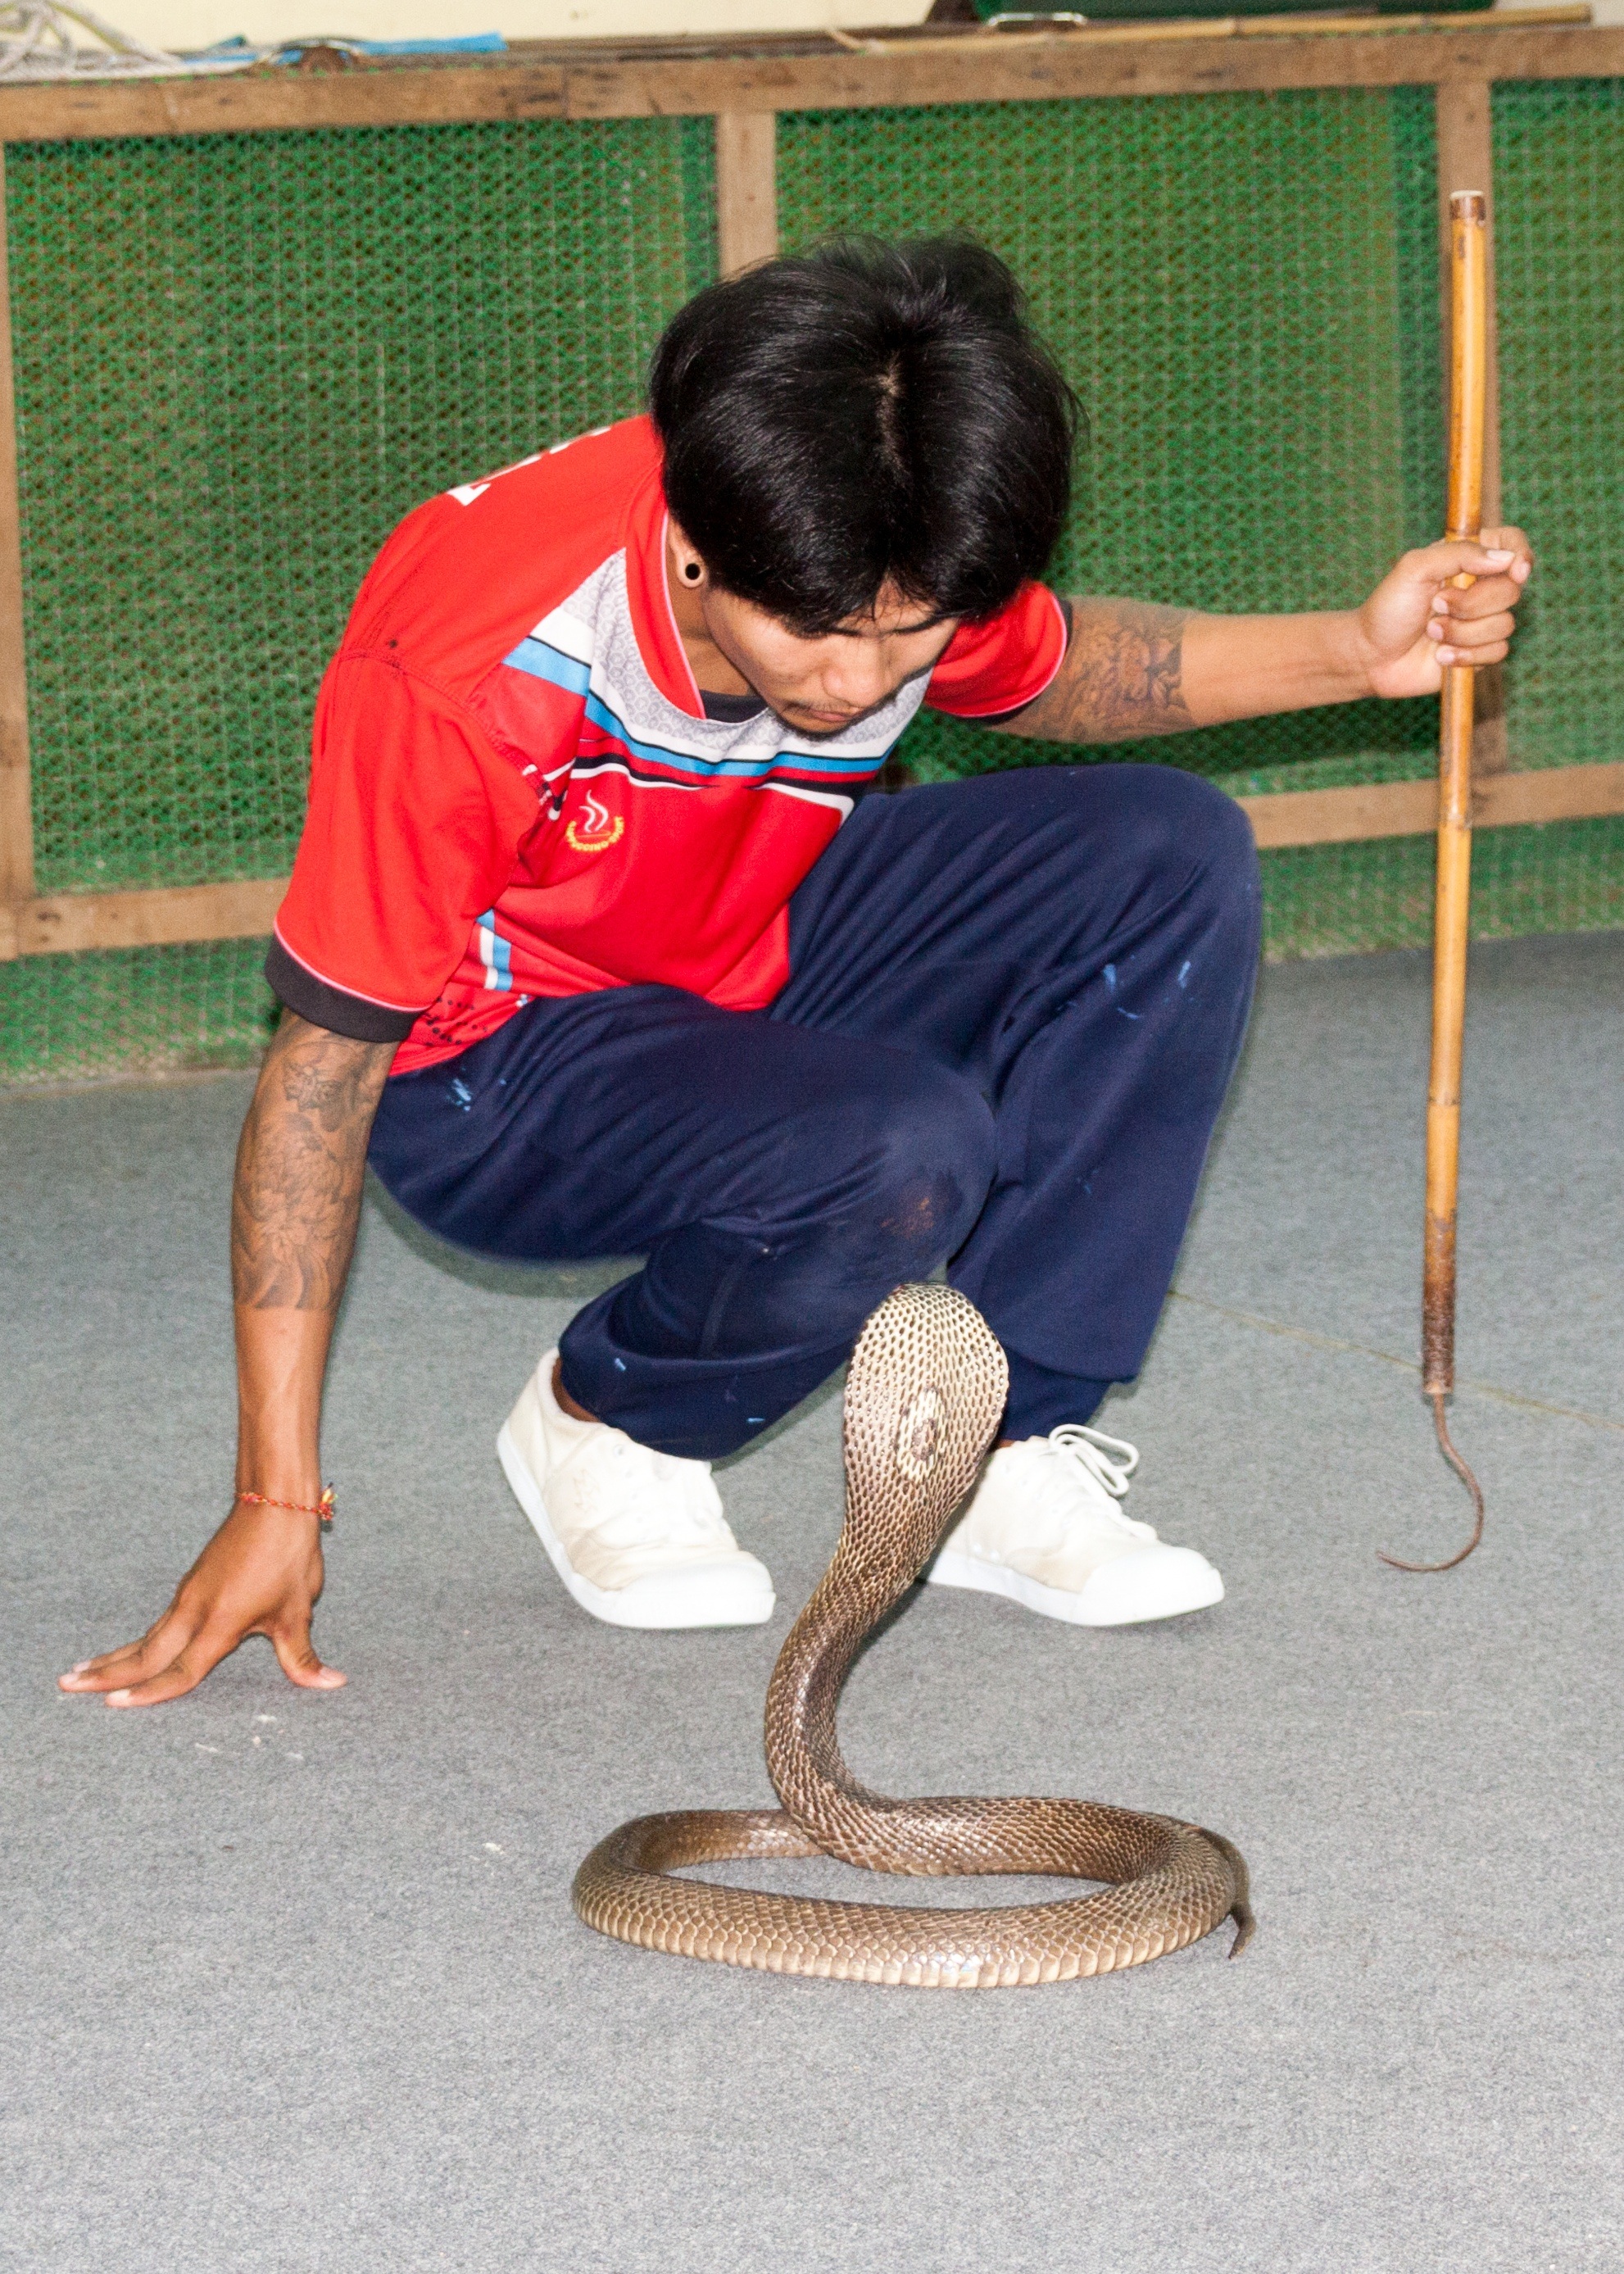
play, show, sports, danger, cobra, job, risk, snake charmer, human positions